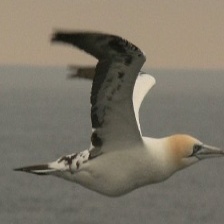
Species: NORTHERN GANNET
Scientific name: MORUS BASSANUS